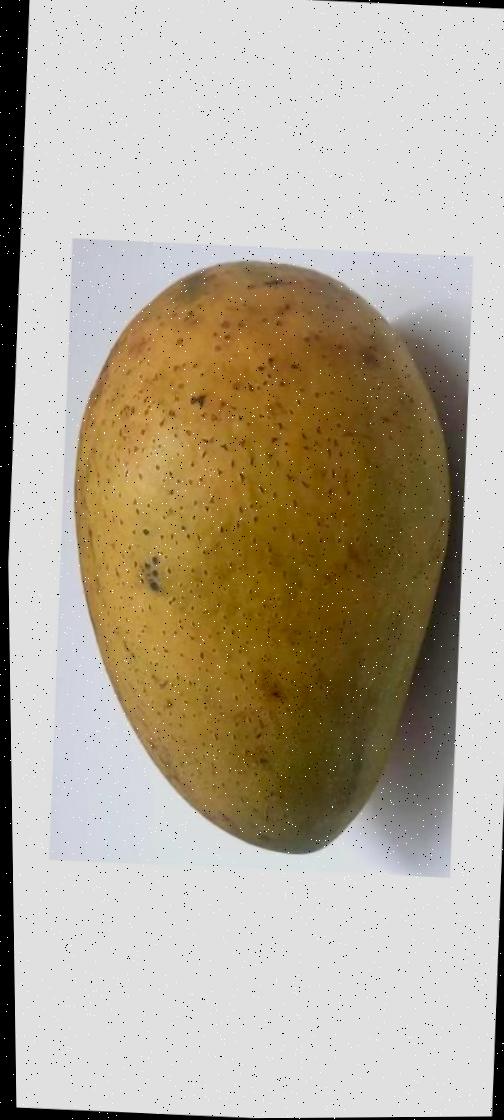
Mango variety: Ashshina Classic